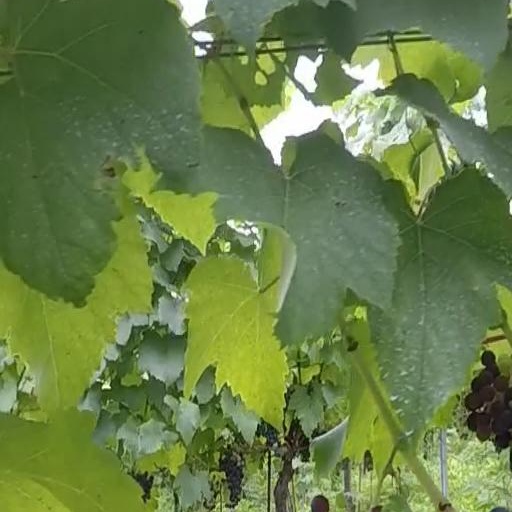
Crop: grape